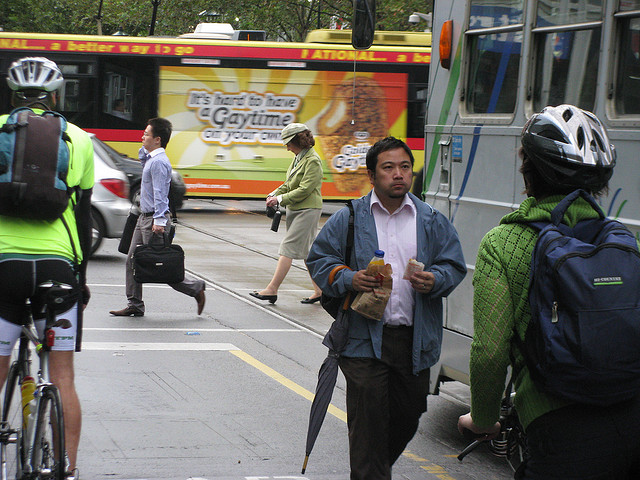
Pedestrians walking down a busy street next to a bus..

A street scene has a colorful bus with advertising on it.